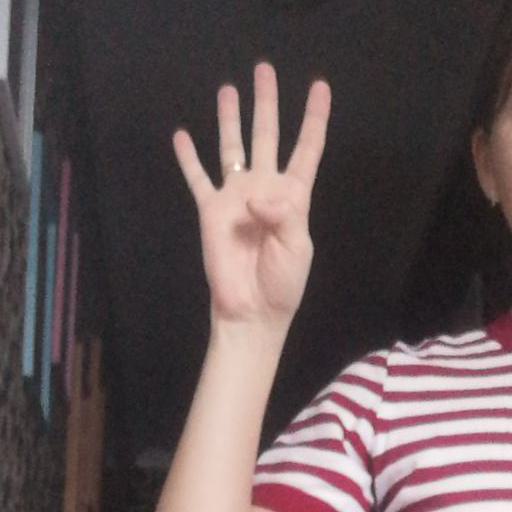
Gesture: four